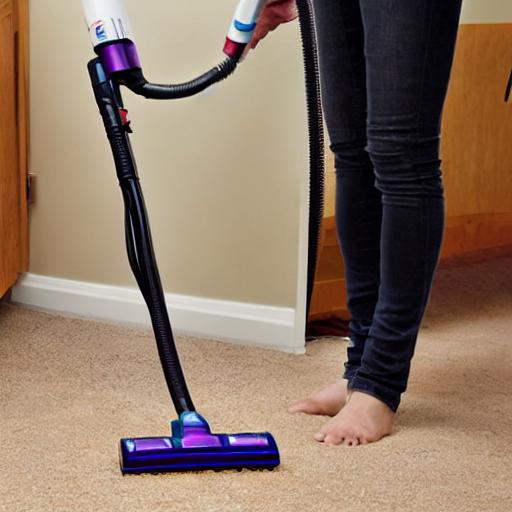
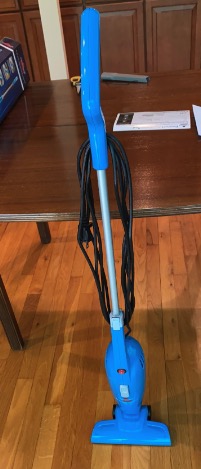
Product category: items_vacuum
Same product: no